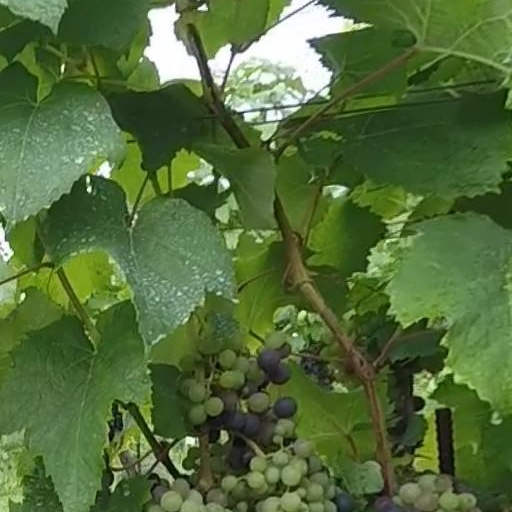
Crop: grape